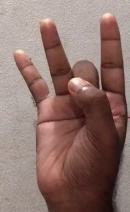
ASL sign: 8